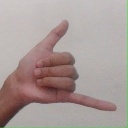
अक्षर: द